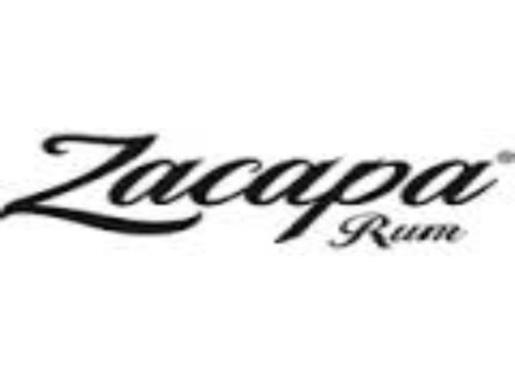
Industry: Food